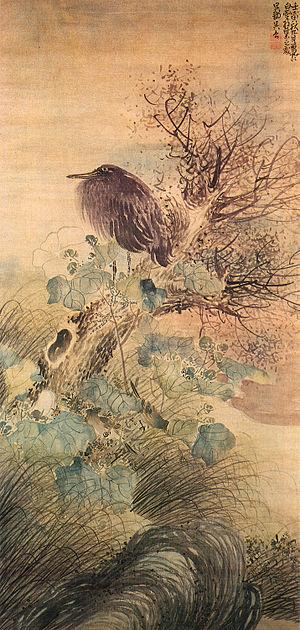
Matsumura Goshun ou Matsumura Gekkei, surnom: Hakubô, noms familiers: Bunzô et Kaemon, noms de pinceaux: Yûko, Katen, Sompaku, Sonjûhaku, Sanseki, Shôutel, Hyakushôdô, Goshun né en 1752 à Kyōto, mort en 1811, est un peintre de paysages et dessinateur japonais, fondateur de l'école Shijō.
L' école Shijō, également connue sous le nom d'école « Maruyama-Shijō », est une école de peinture japonaise fondée par Maruyama Ōkyo et son ancien étudiant Matsumura Goshun.